Proto-globalization

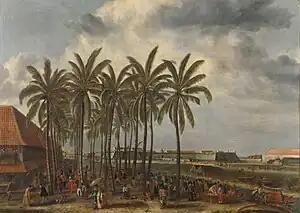
Batavia, capital of Dutch East Indies, c. 1661

One of the most significant differences between proto-globalization and archaic globalization was the switch from inter-nation trading of rarities to the trading of commodities. During the 12th and 13th centuries it was common to trade items that were foreign and rare to different cultures. A popular trade during archaic globalization involved European merchants sailing to areas of India or China in order to purchase luxury items such as porcelain, silk, and spices. Traders of the pre-modern period also traded drugs and certain foods such as sugarcane and other crops.